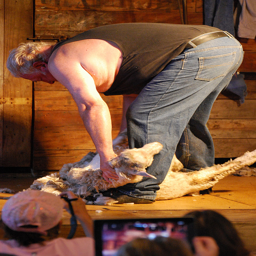
A man bending over wrestling a sheep in a barn.
Large man holding down a sheep on a stage while people watch.
Shearer on a stage demonstrating how to shear a sheep
A man appears to be showing off some type of talent.
A Big blonde guy with his captured animal